Question: What kind of tail does the squirrel have?
Tambaya: Wani irin jela kurege yake dashi?
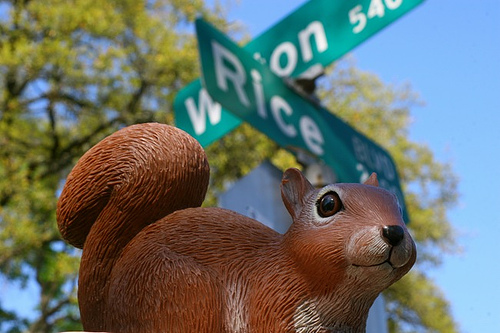
Answer: Bushy.
Amsa: Mai gashi.